Steyning

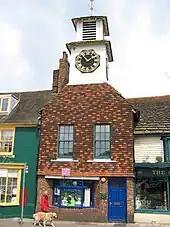
The Clock Tower in Steyning High Street

Even the 1086 judgment did not settle the Steyning versus Bramber dispute once and for all; it continued for centuries afterwards, exacerbated by the Lord of Bramber founding his own religious establishments in his neighbouring parish. Meanwhile, in the 14th century, the River Adur began to silt up and the town's use as a port became difficult leading to a loss of trade and population. The monks of Fécamp Abbey retained control of Steyning until the 15th century, and re-dedicated the church of St Cuthman to St Andrew in the 13th century.